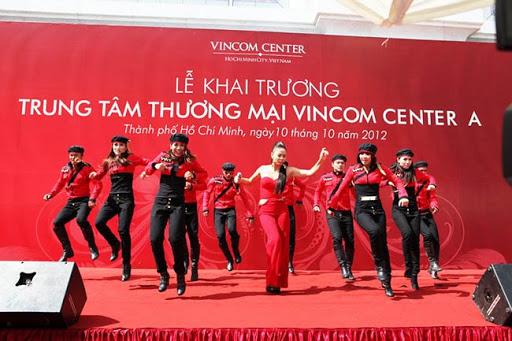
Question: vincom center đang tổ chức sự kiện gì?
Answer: lễ khai trương trung tâm thương mại vincom center a